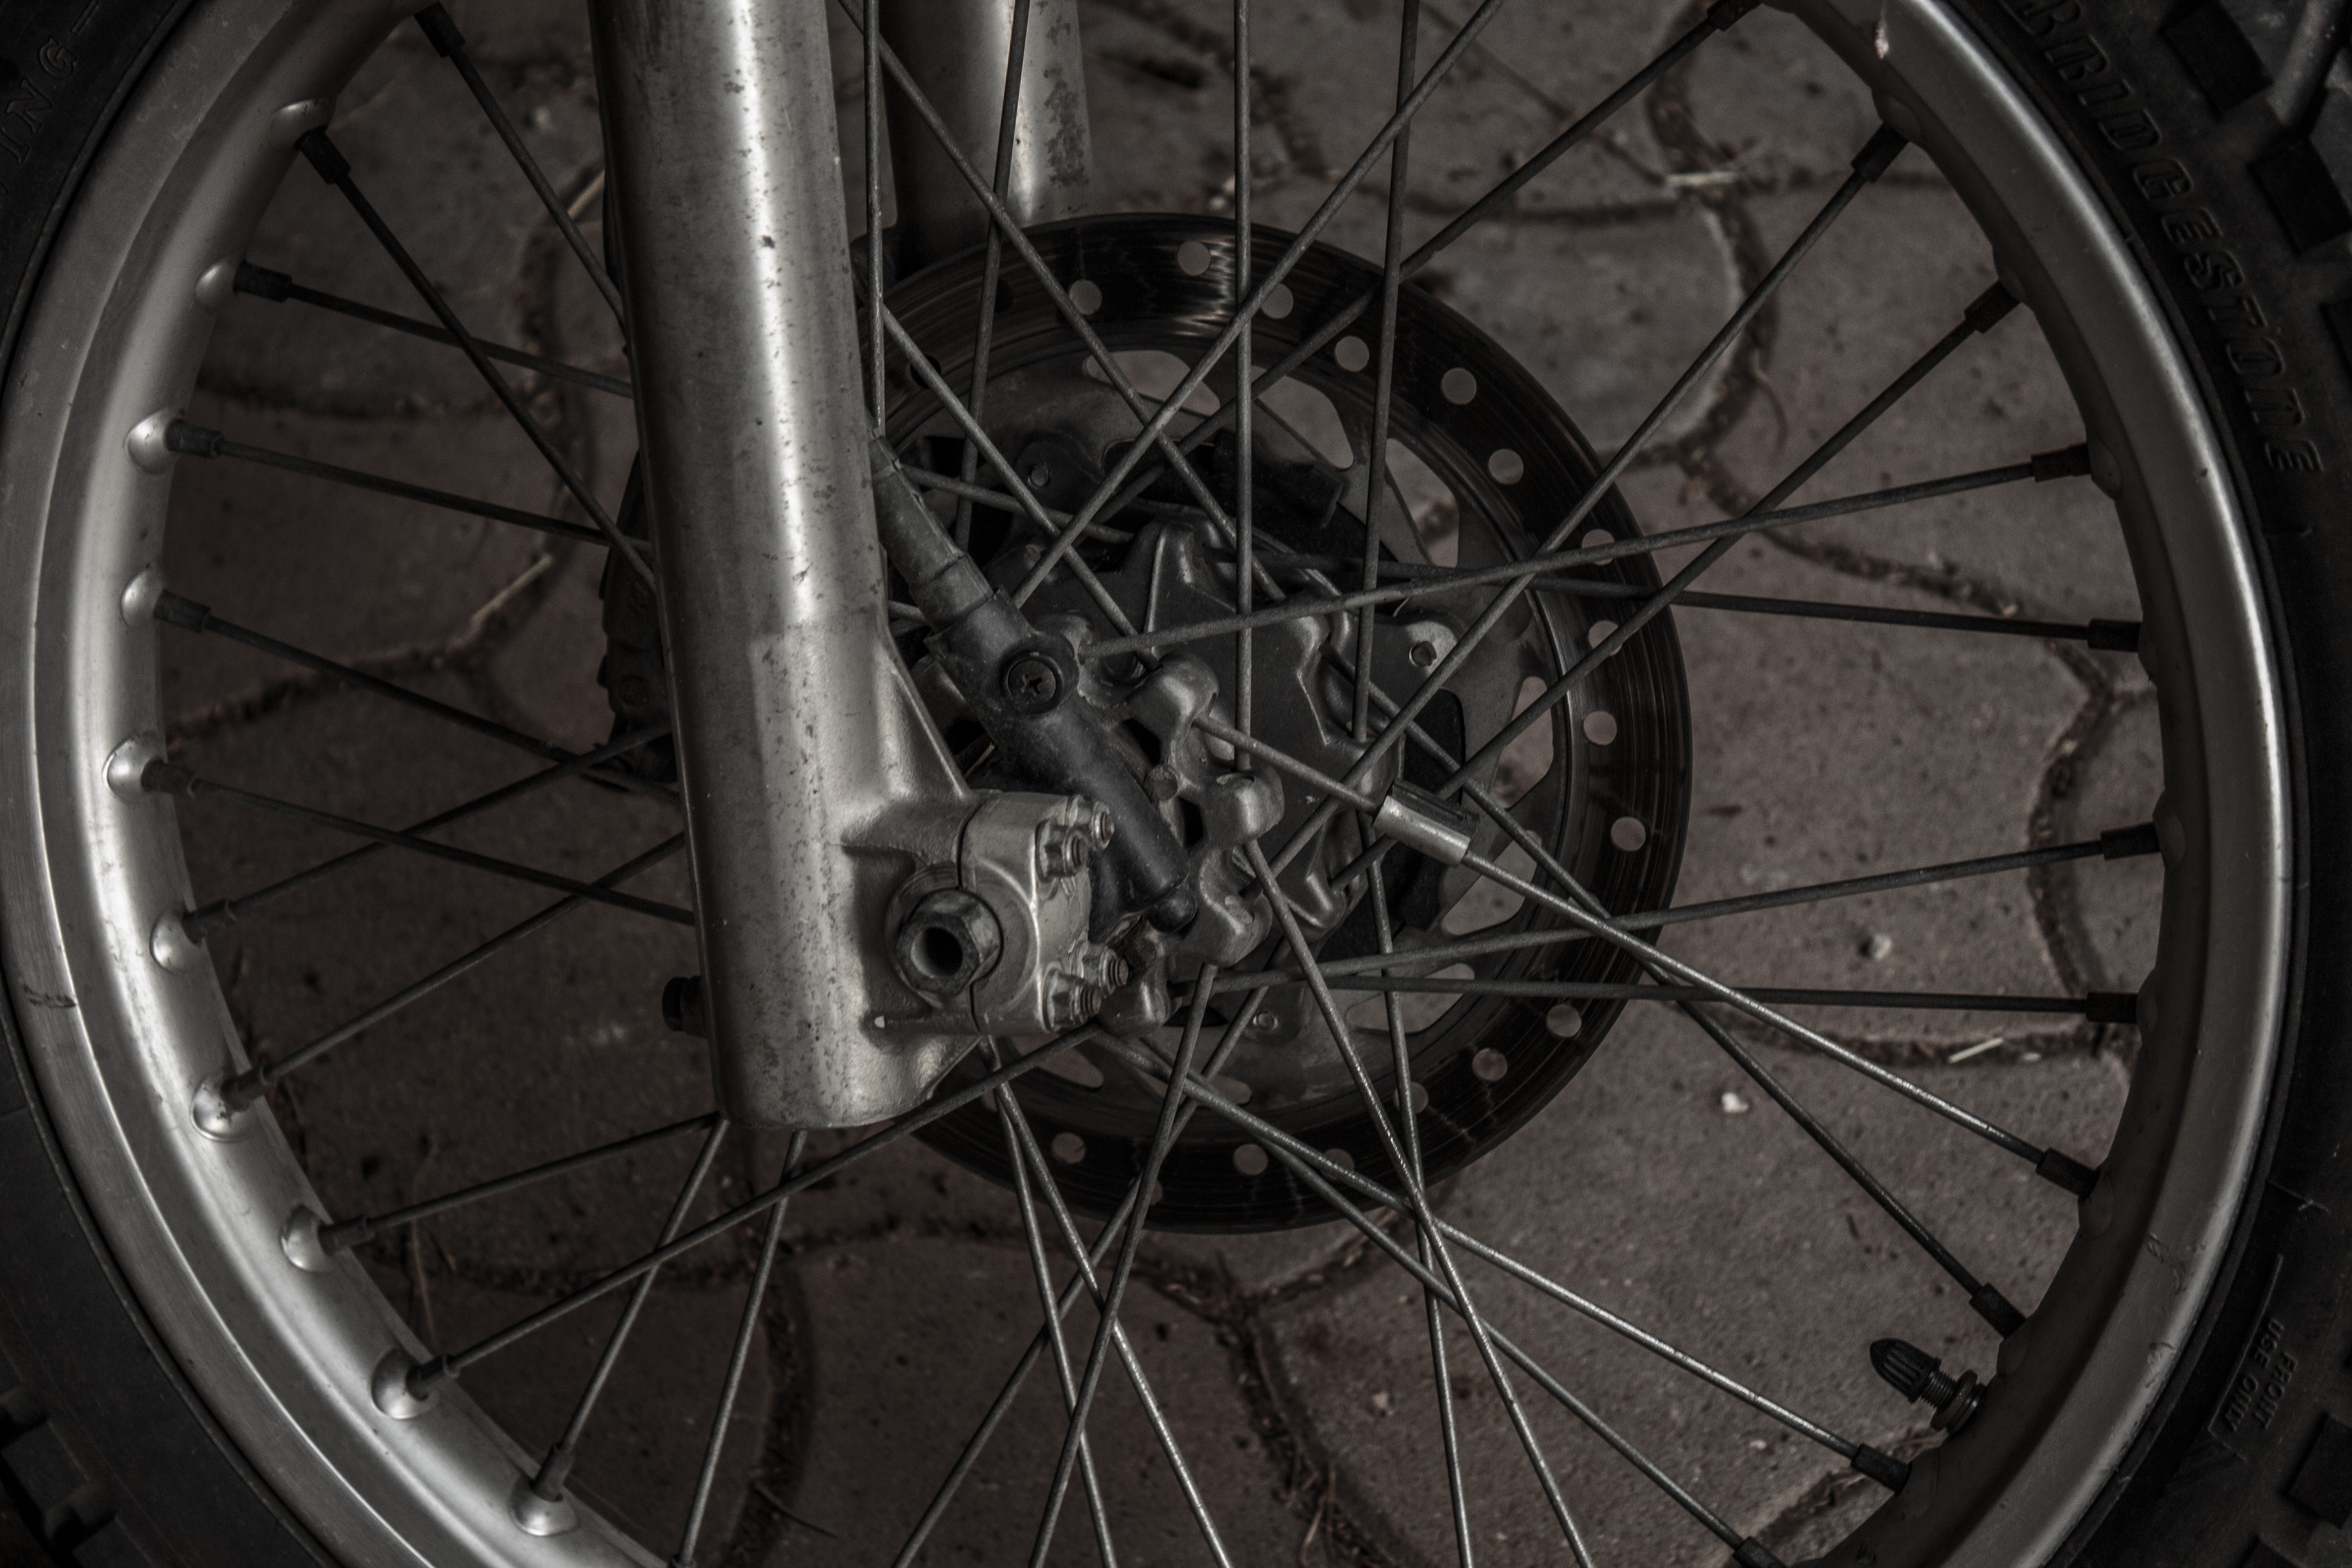
wheel, vehicle, spoke, tire, spokes, rim, about, mature, bicycle wheel, moto bike, moto tires, cyclo cross bicycle, automotive tire, road bicycle